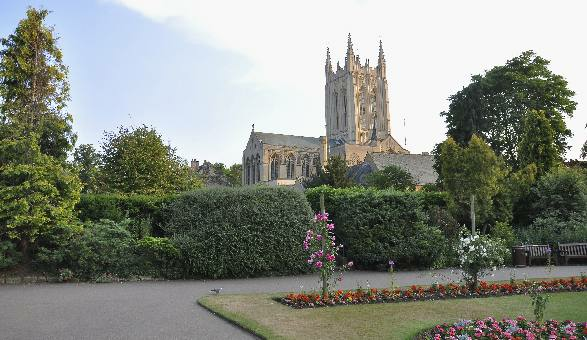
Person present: No